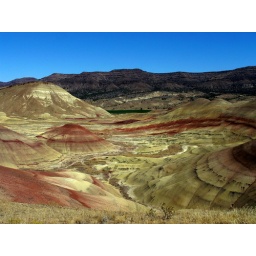
The Painted Hills are part of the John Day fossil beds national monument and are located in central Oregon.